Mike Azzaro

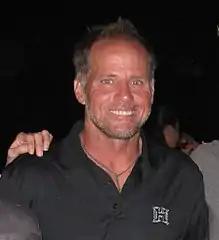

Mike Azzaro is an American professional polo player from San Antonio, Texas. Azzaro's current handicap is 6 goals, but he held the sport's highest handicap of 10 goals for over ten years. Azzaro was awarded "Polo Magazine's" Polo Excellence Award for Young Player of the Year in 1987 and 1990, and the award for Player of the Year in 1994. Known for his aggressive forward style of play, he has always been a crowd favorite. Playing with five-time Player of the Year winner Memo Gracida, they formed one of the most powerful duos in polo. Azzaro and Gracida both reside in Wellington, Florida.